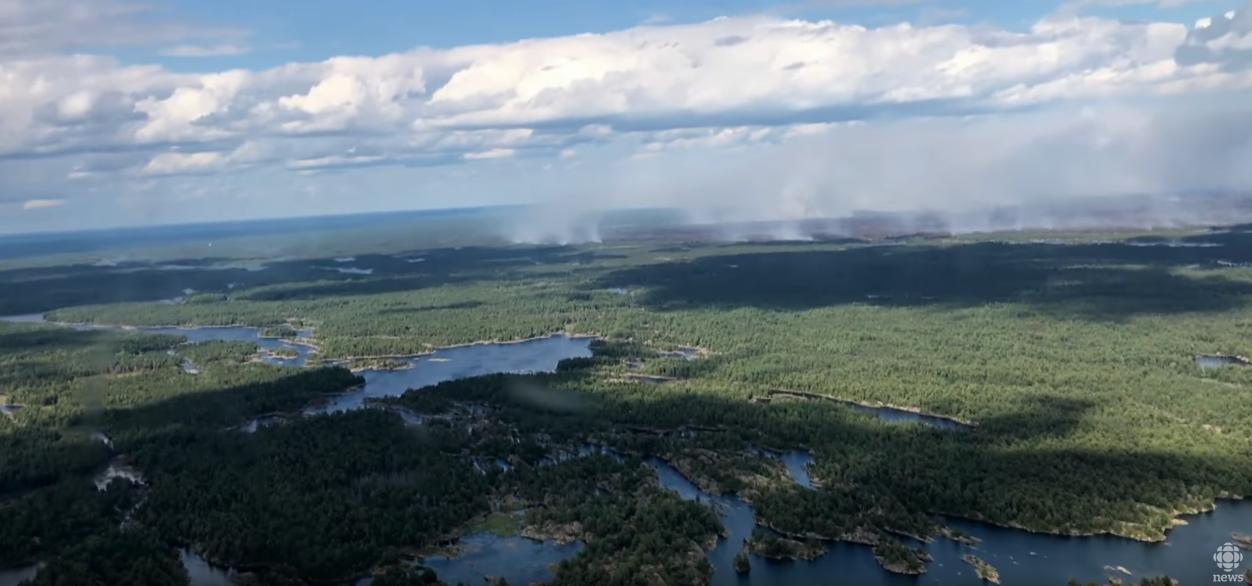
Fire: no
Smoke: yes